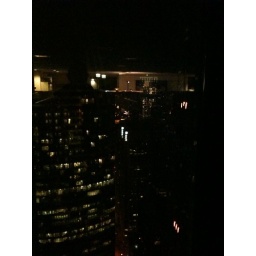
entertaining reflection of my office over the building across the street, no idea which building, sorry